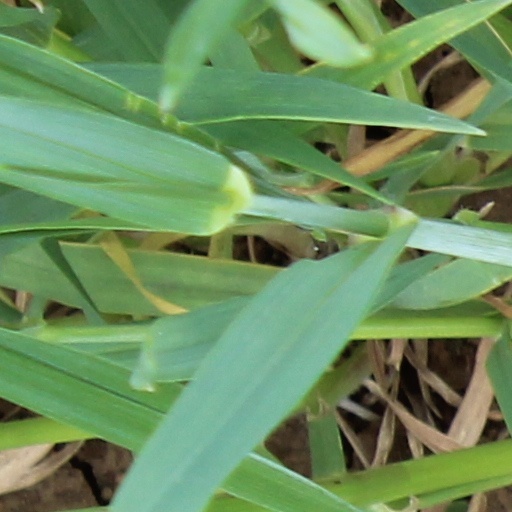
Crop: wheat